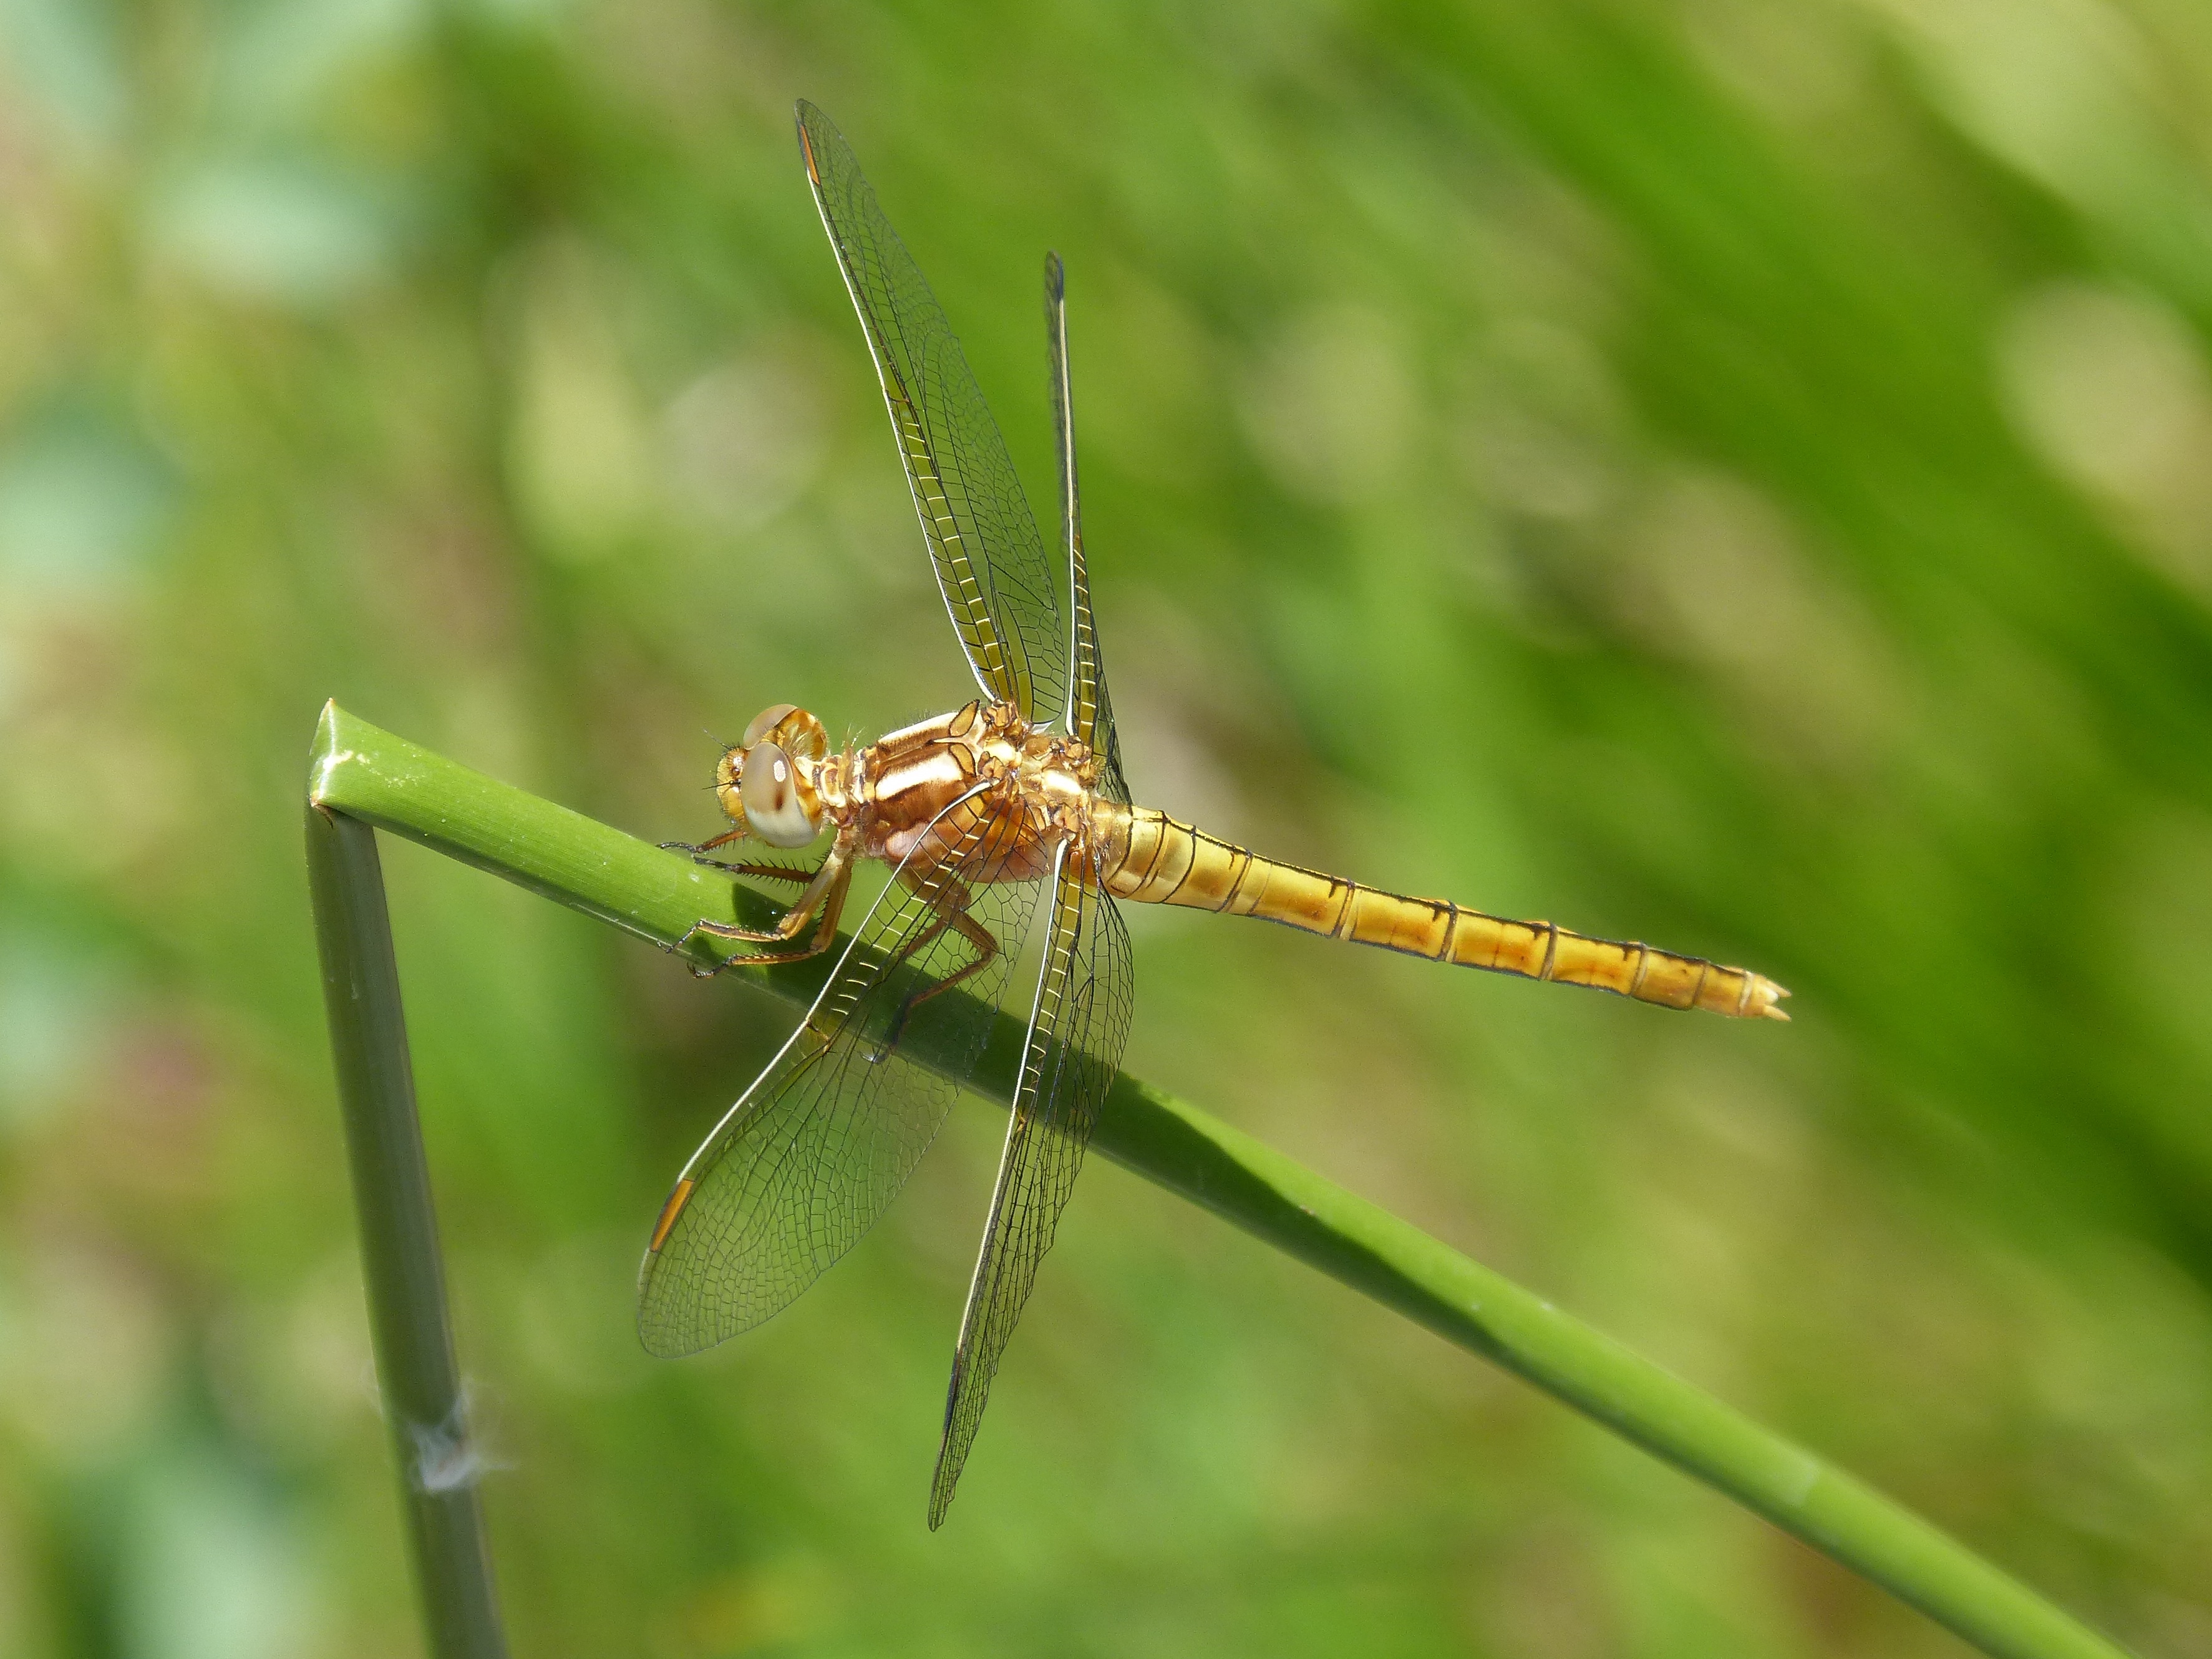
insect, fauna, invertebrate, close up, dragonfly, wetland, beauty, junco, damselfly, macro photography, arthropod, golden dragonfly, aquatic environment, sympetrum fonscolombii, plant stem, dragonflies and damseflies, net winged insects